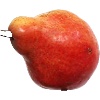
Label: red_pear